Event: Nepal Earthquake
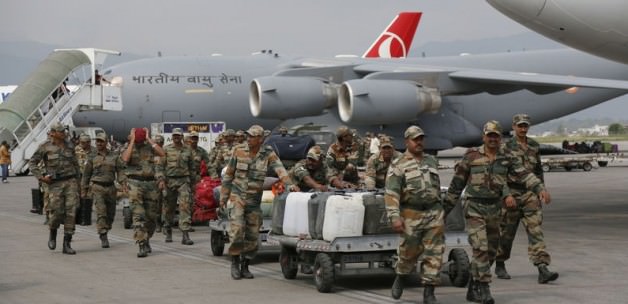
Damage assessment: no_damage